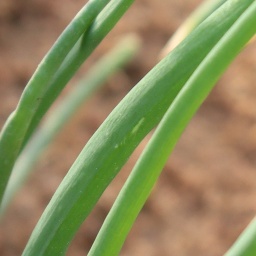
Label: healthy